Daniel Sandford (scholar)

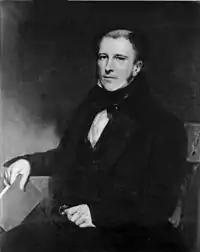
Sir Daniel Sandford.

Sir Daniel Keyte Sandford MP DCL (3 February 1798 – 4 February 1838) was a Scottish scholar who studied Greek. He stood twice for parliament and briefly sat in the House of Commons from 1834 to 1835.